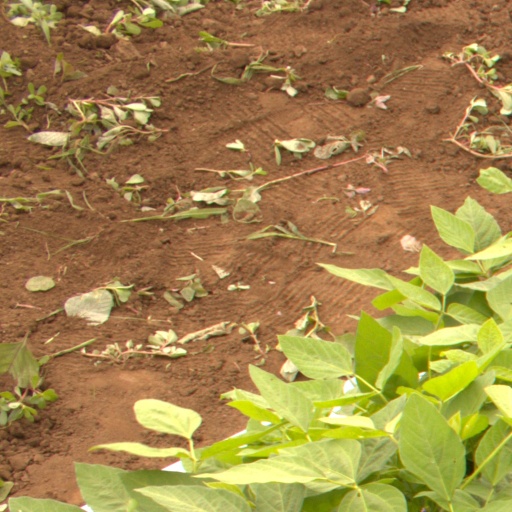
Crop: soybean